Italy national bobsleigh team

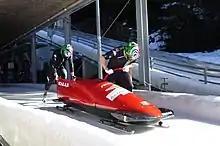
Two-men bobsleigh of the Italian Air Force national team

The sport of bobsleigh began to spread in Italy at the beginning of the 20th century, especially in Trentino and Veneto, where Federico Terschak introduced it in Cortina d'Ampezzo. In 1922, the first Italian bobsleigh championship was organised along the road of Falzarego Pass, while the following year Raffaele Zardini built the bobsleigh track in Ronco.